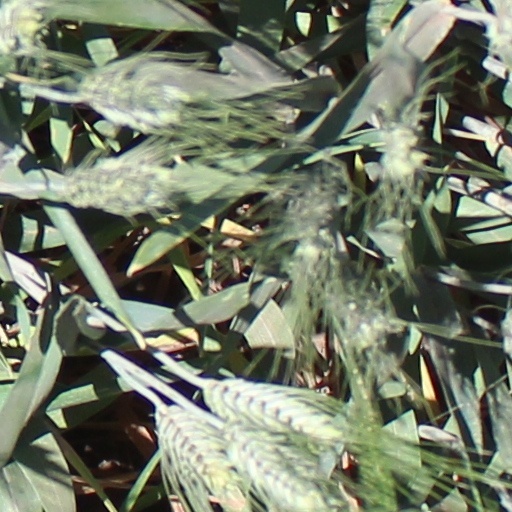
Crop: wheat